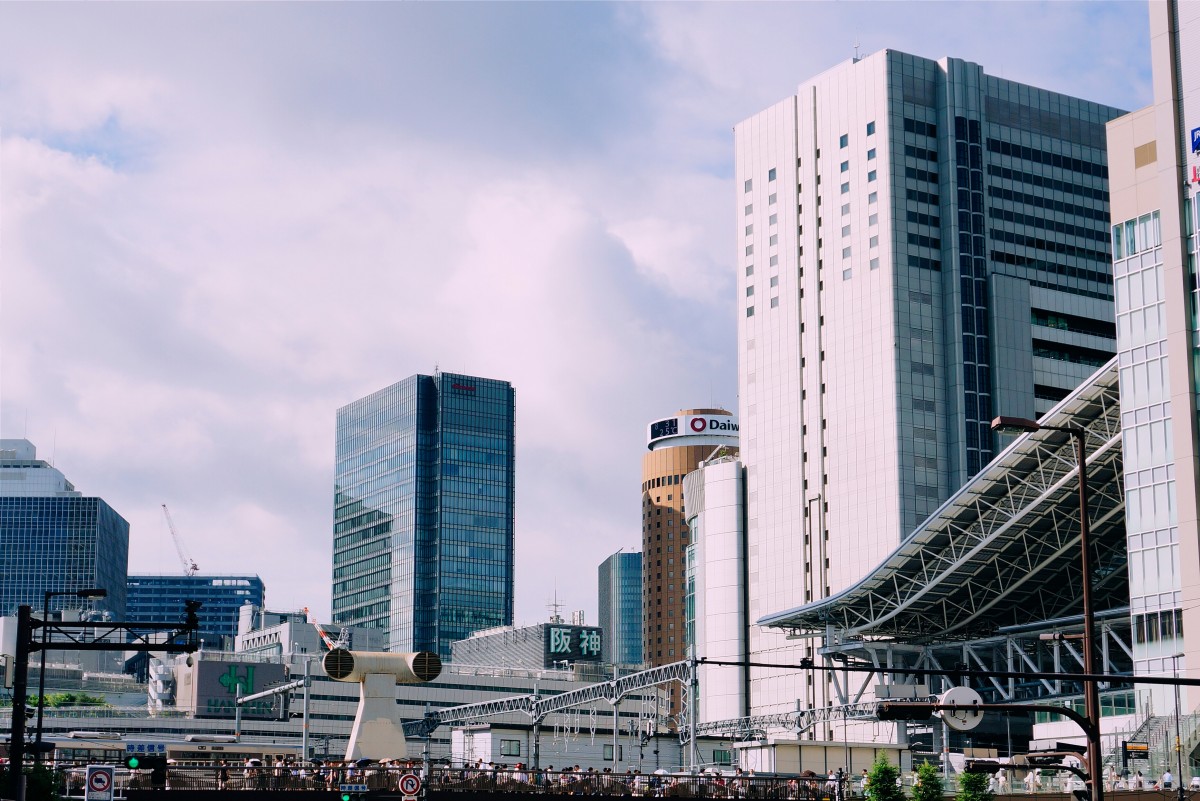
Tags: skyline, building, city, skyscraper, cityscape, downtown, transport, landmark, facade, tower block, metropolis, urban area, human settlement